Answer in natural language. How many Chairs are visible in the scene? Choose between the following options: 4, 1, 3, 0 or 2
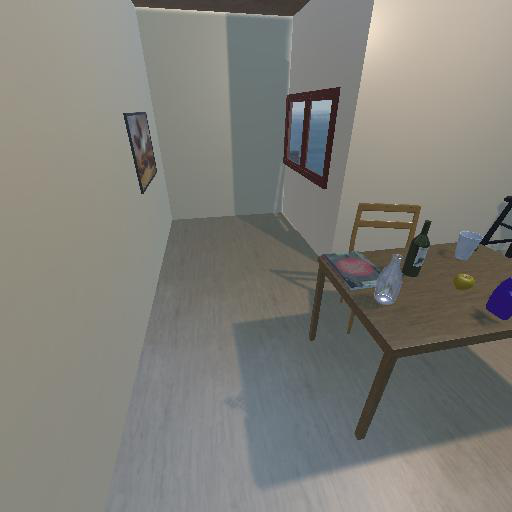
<answer>1</answer>